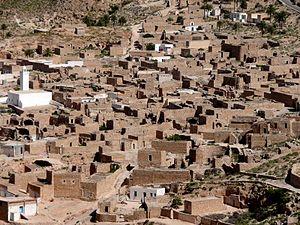
Toujane est un village berbère situé à 25 kilomètres de Matmata et à 38 kilomètres de Médenine, dans le gouvernorat de Gabès, au sud de la Tunisie.